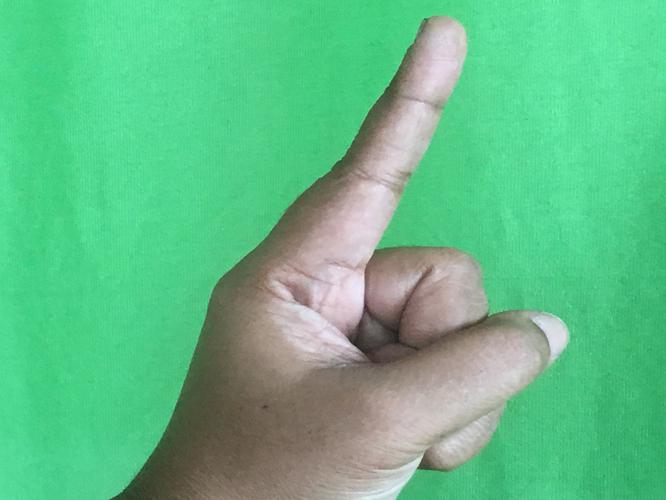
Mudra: Suchi
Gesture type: single_hand